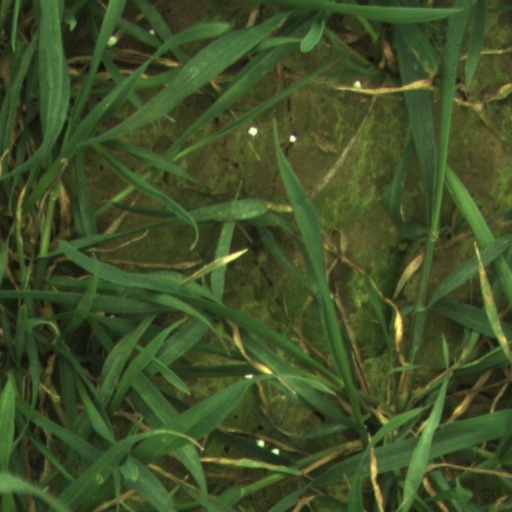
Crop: wheat